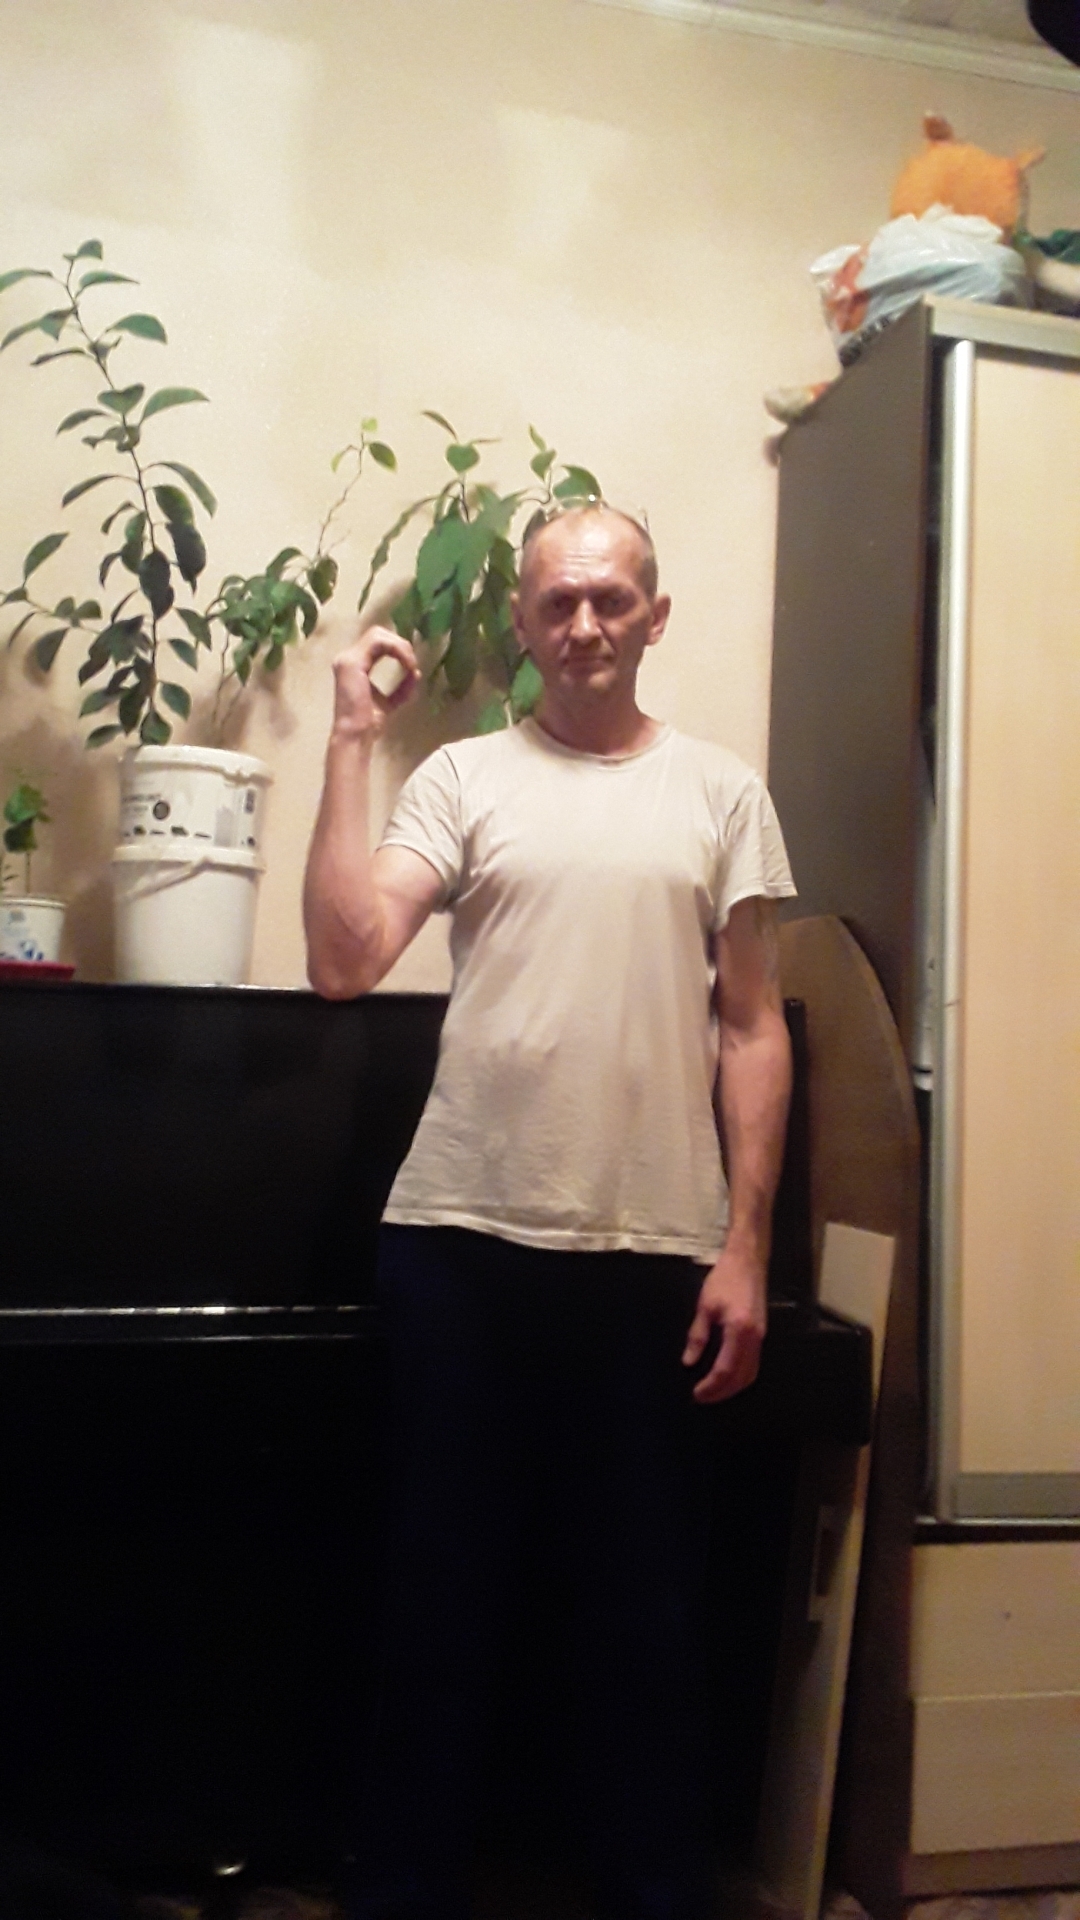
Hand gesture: grip